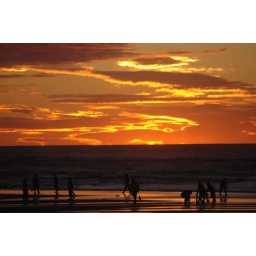
I love the figures standing in the reflection; water is too black though.